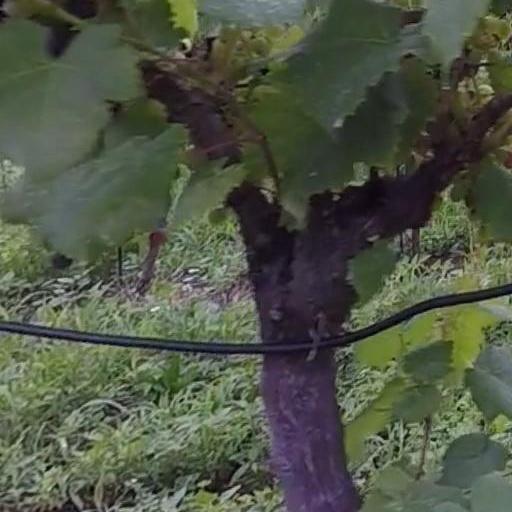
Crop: grape